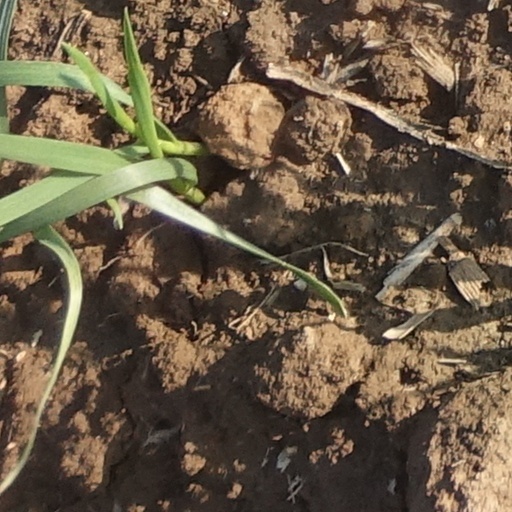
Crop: wheat